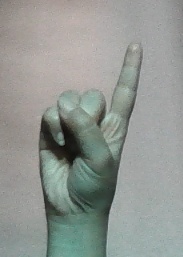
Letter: bb